Arcade's Greatest Hits: The Atari Collection 1

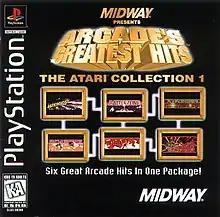
North American PlayStation box art

Arcade's Greatest Hits: The Atari Collection 1 is a 1996 compilation of Atari arcade games for the Sega Saturn, PlayStation, and Super Nintendo Entertainment System, published by Midway Games. It is a successor volume to "Williams Arcade's Greatest Hits". The Saturn and PlayStation versions of the game include an FMV documentary on the "Golden Age of Atari", featuring video interviews with the programmers behind the six games in the compilation. The later Super NES version was announced by Midway as their final release for any "16-bit" console.